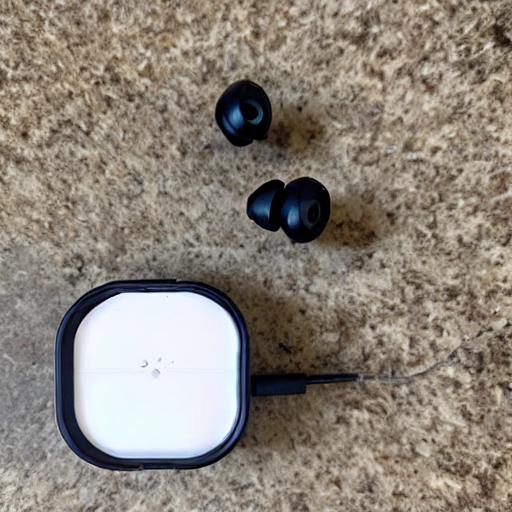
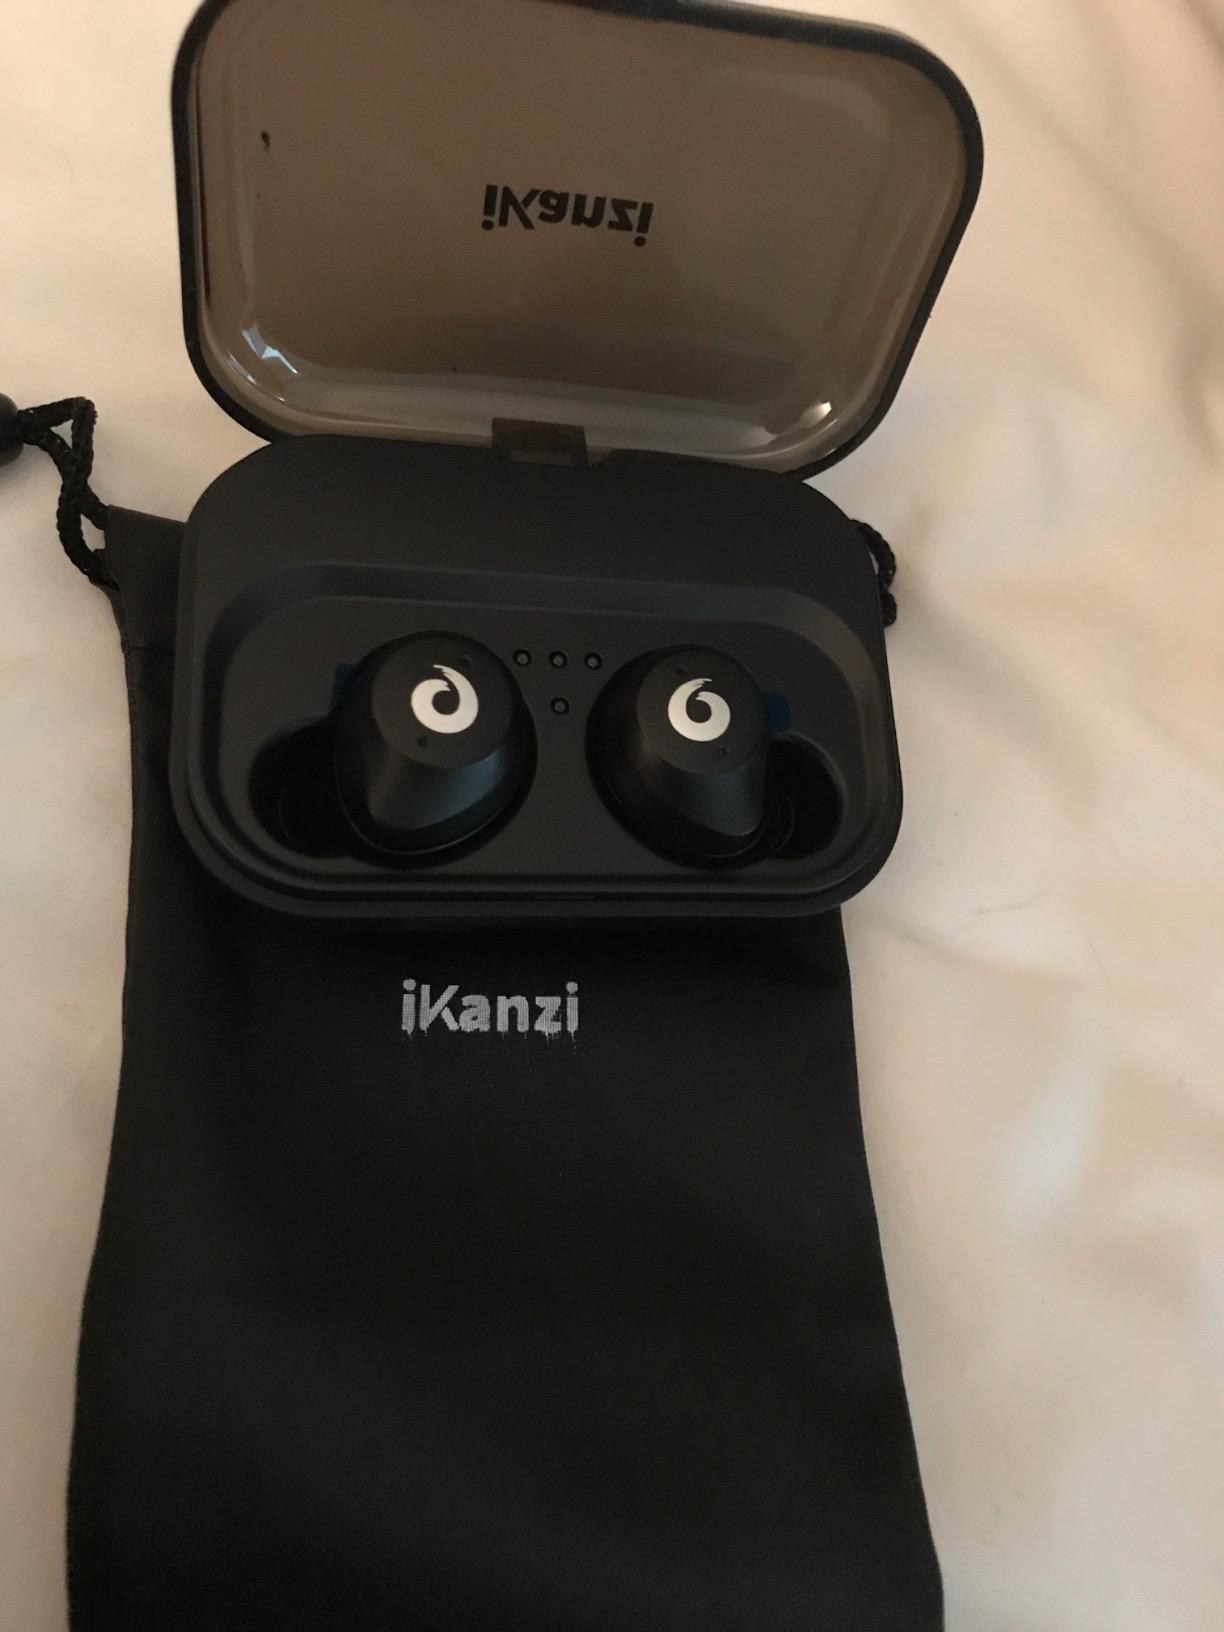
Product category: earbuds
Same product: no